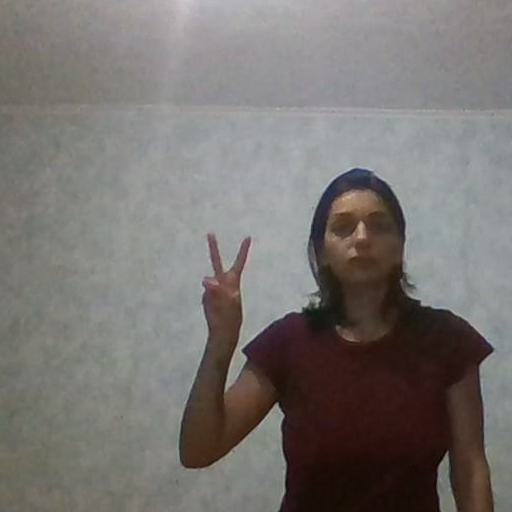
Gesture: peace